Gibson Kyle

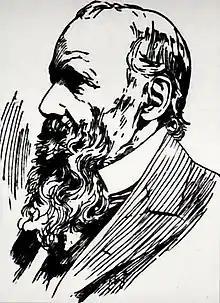

Richard Gibson Kyle (1820–1903), known professionally as Gibson Kyle, was an English architect practising in and around Newcastle upon Tyne. His father was a Northumberland journeyman mason and contractor-builder. Kyle was articled to his uncle John Dobson and worked with him on local projects such as Newcastle railway station, some of the Quayside buildings, and the King Street-Queen Street block which was the site of a major fire in 1867.